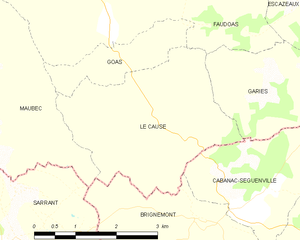
Carte des communes françaises Le Causé